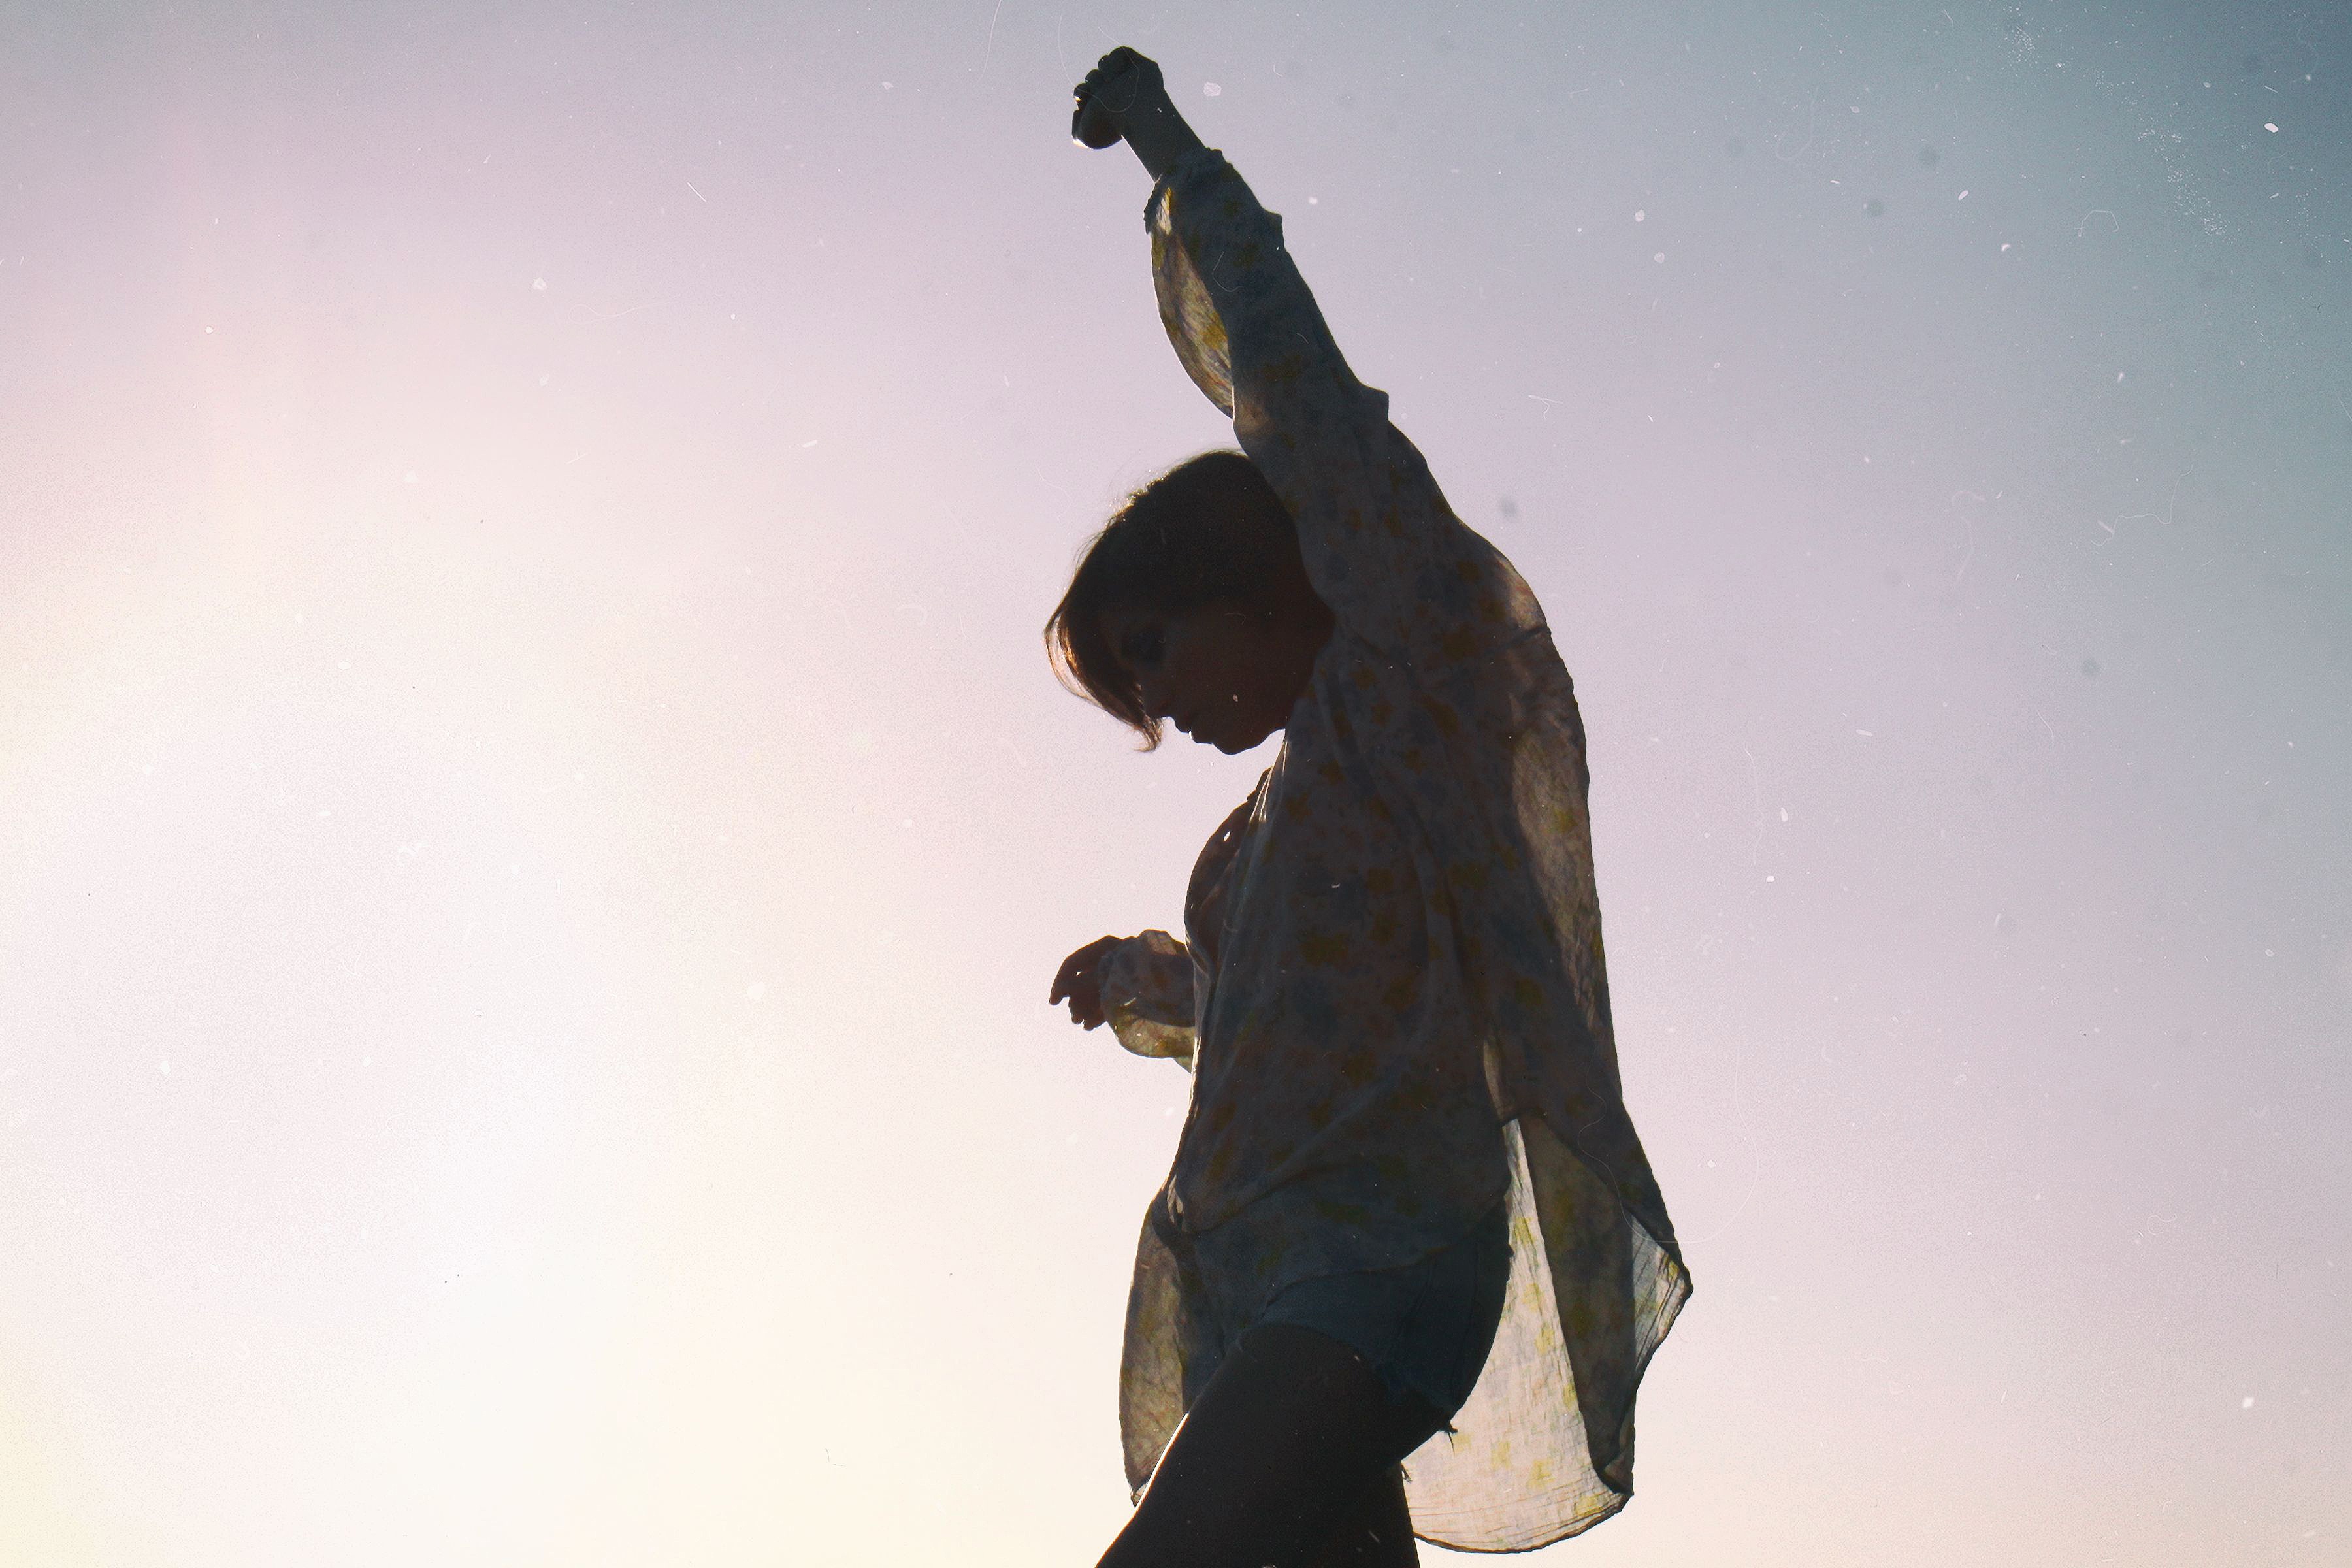
silhouette, person, woman, jumping, female, statue, lady, shirt, sculpture, atmosphere of earth, modern dance